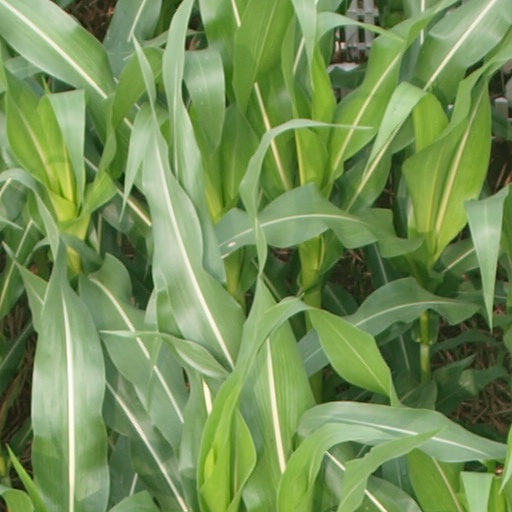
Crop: maize; corn